Herménégilde Duchaussoy

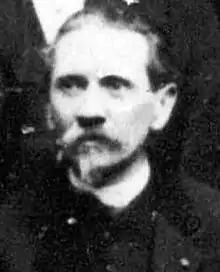
Herménégilde Duchaussoy in 1914 (O. Hacquart)

Herménégilde Duchaussoy (6 May 1854 – 17 April 1934) was a French meteorologist.